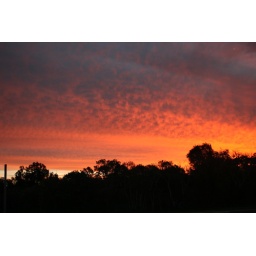
Sunset over the bushland across the road from my house